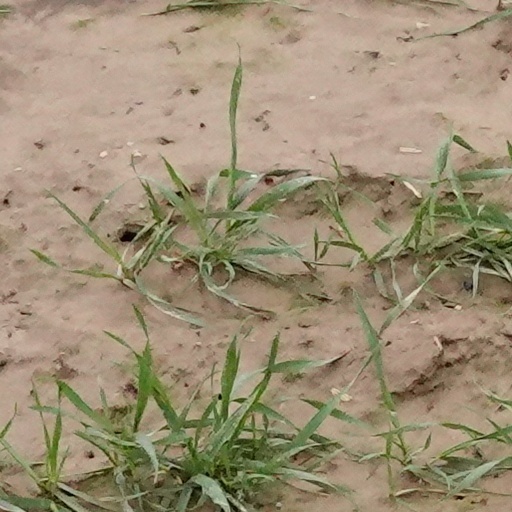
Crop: wheat